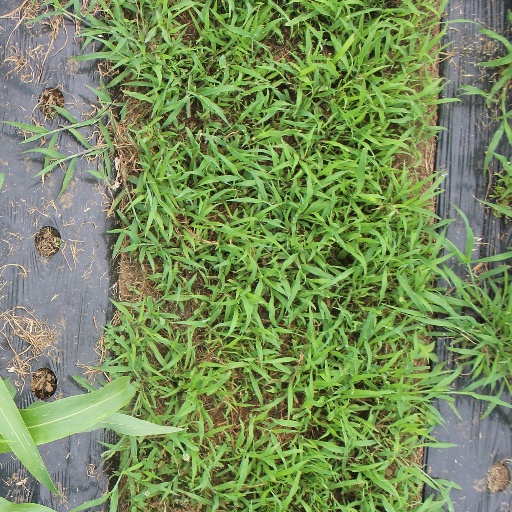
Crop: sorghum